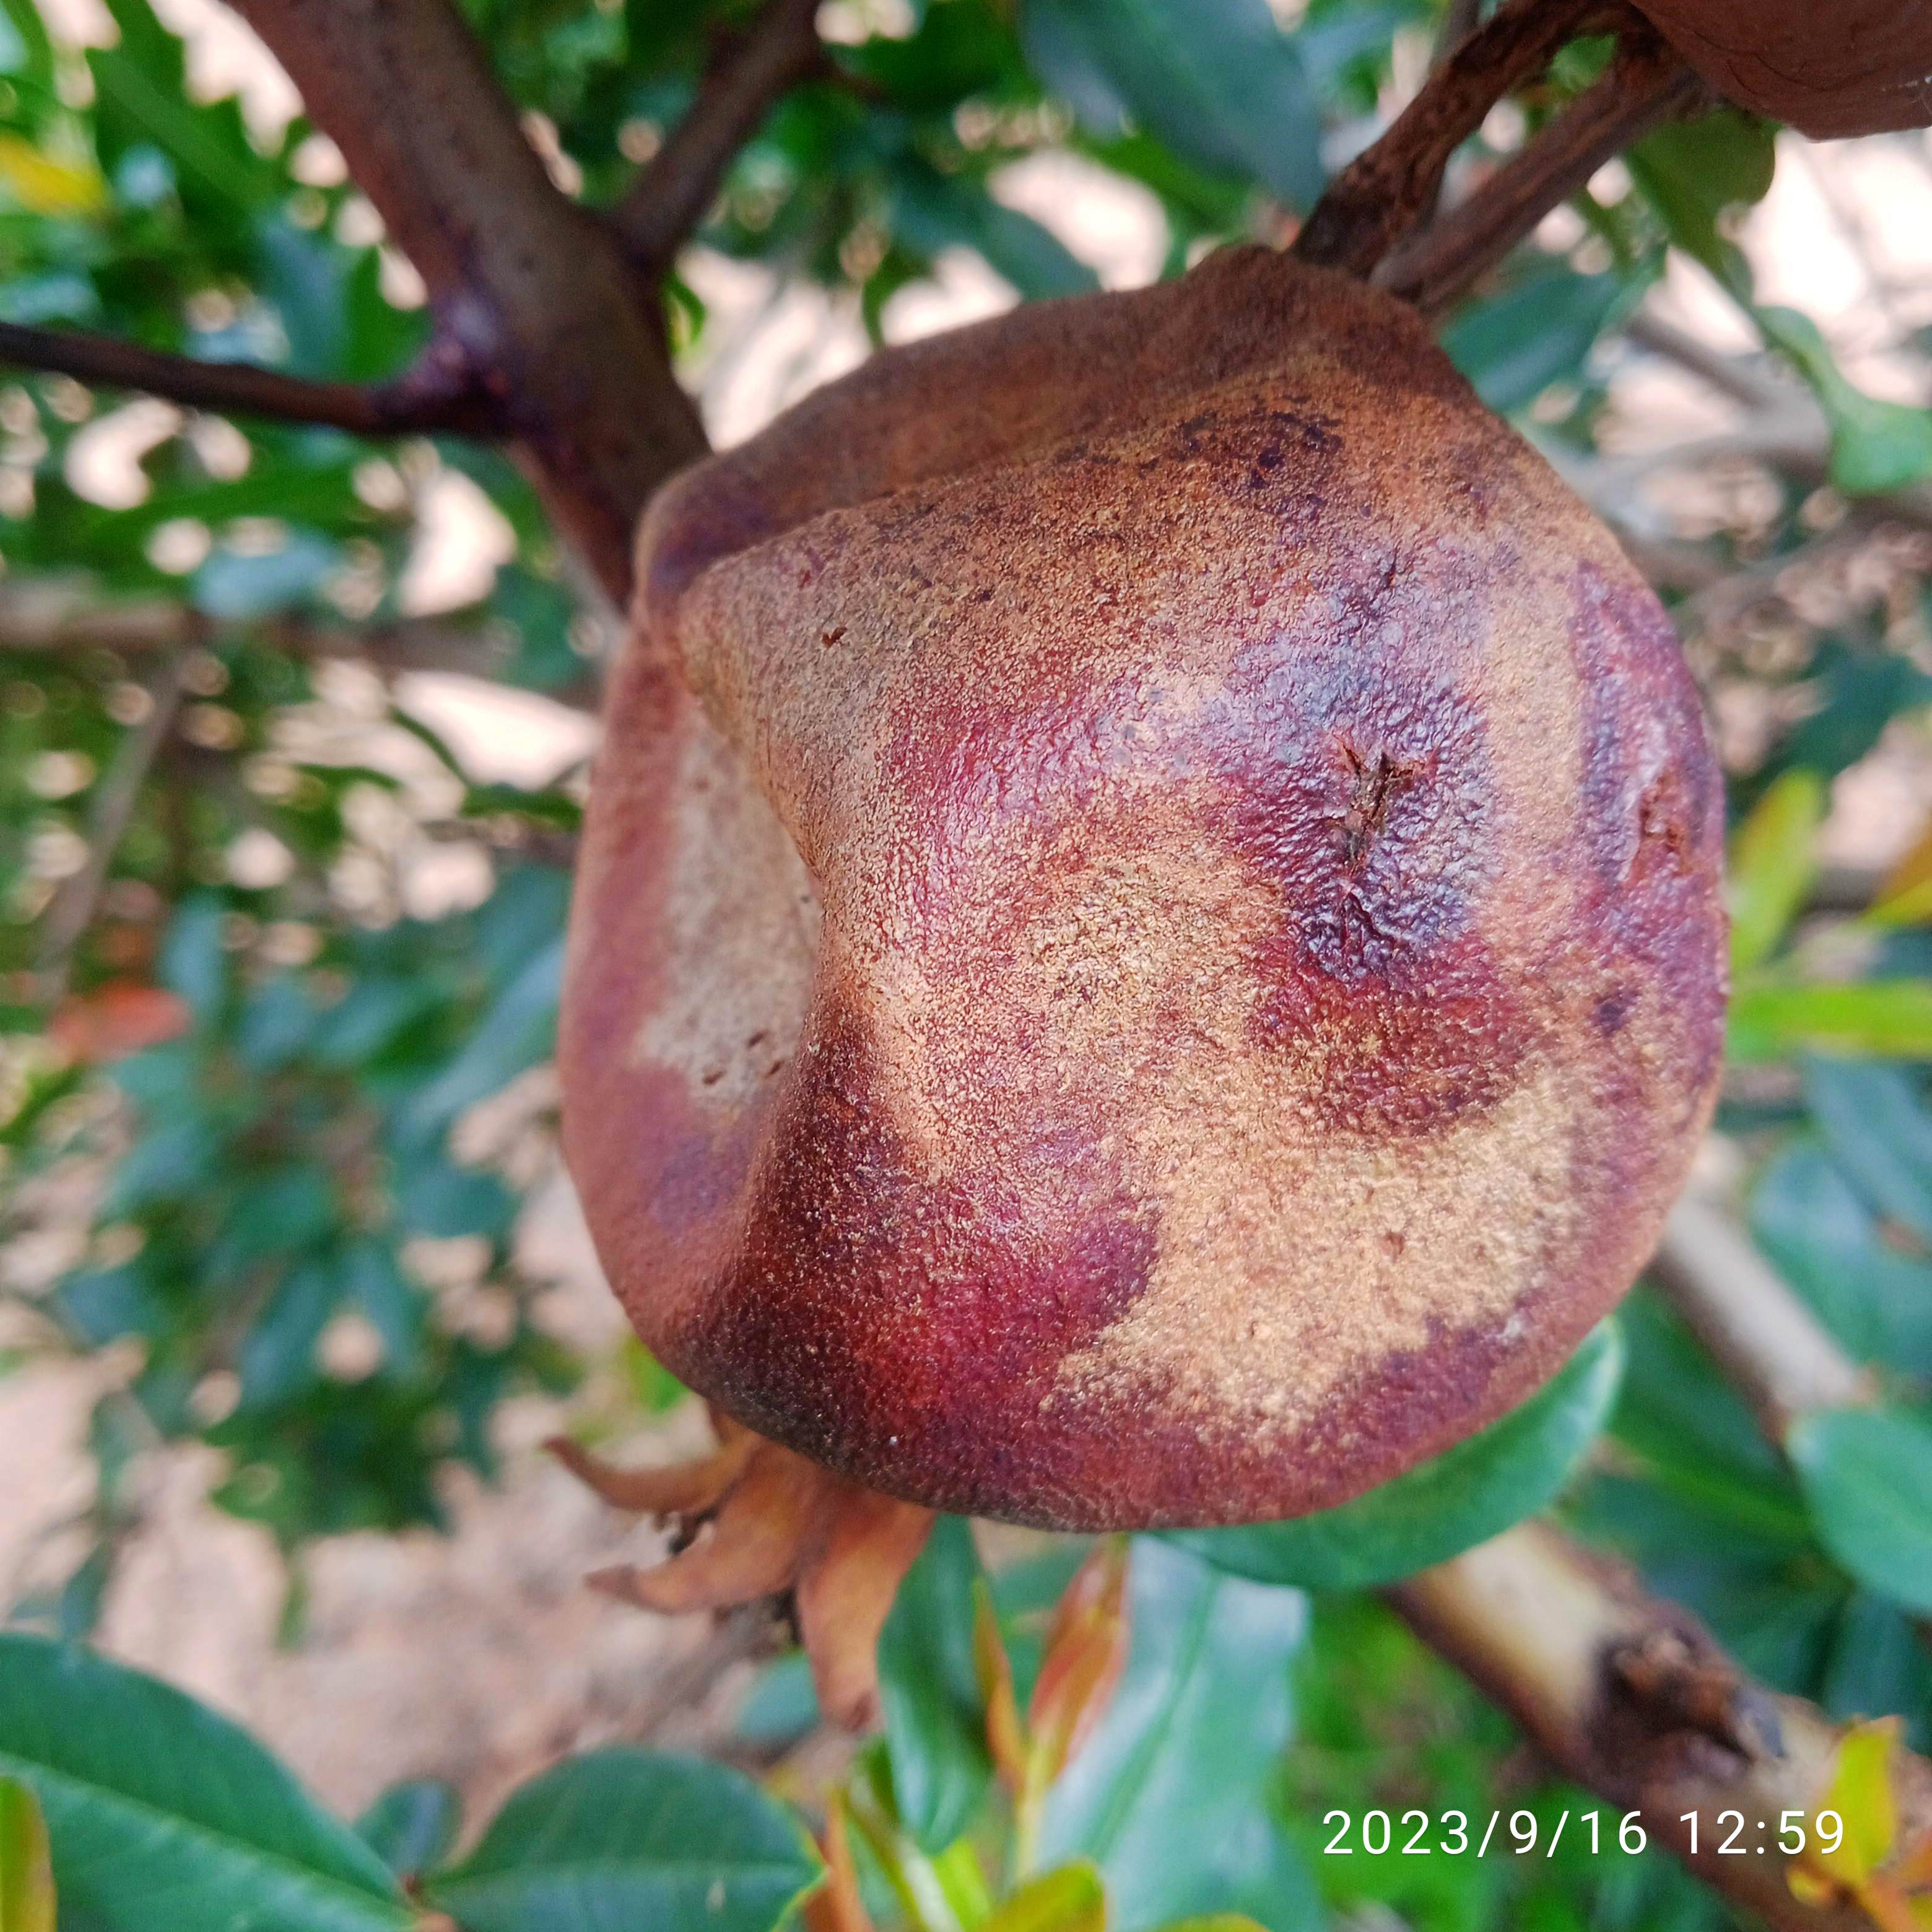
Label: Alternaria